Blackburn Hawks

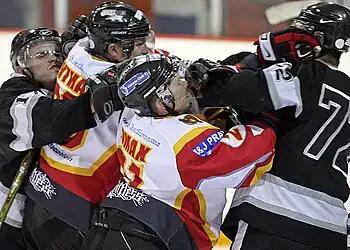
Players from the Blackburn Hawks and Flintshire Freeze ice hockey teams fight during an English National Ice Hockey League game

Blackburn Arena accommodates 3,200 spectators seated on each side of the ice, with standing room available on the balcony behind the goal. The rink measures .